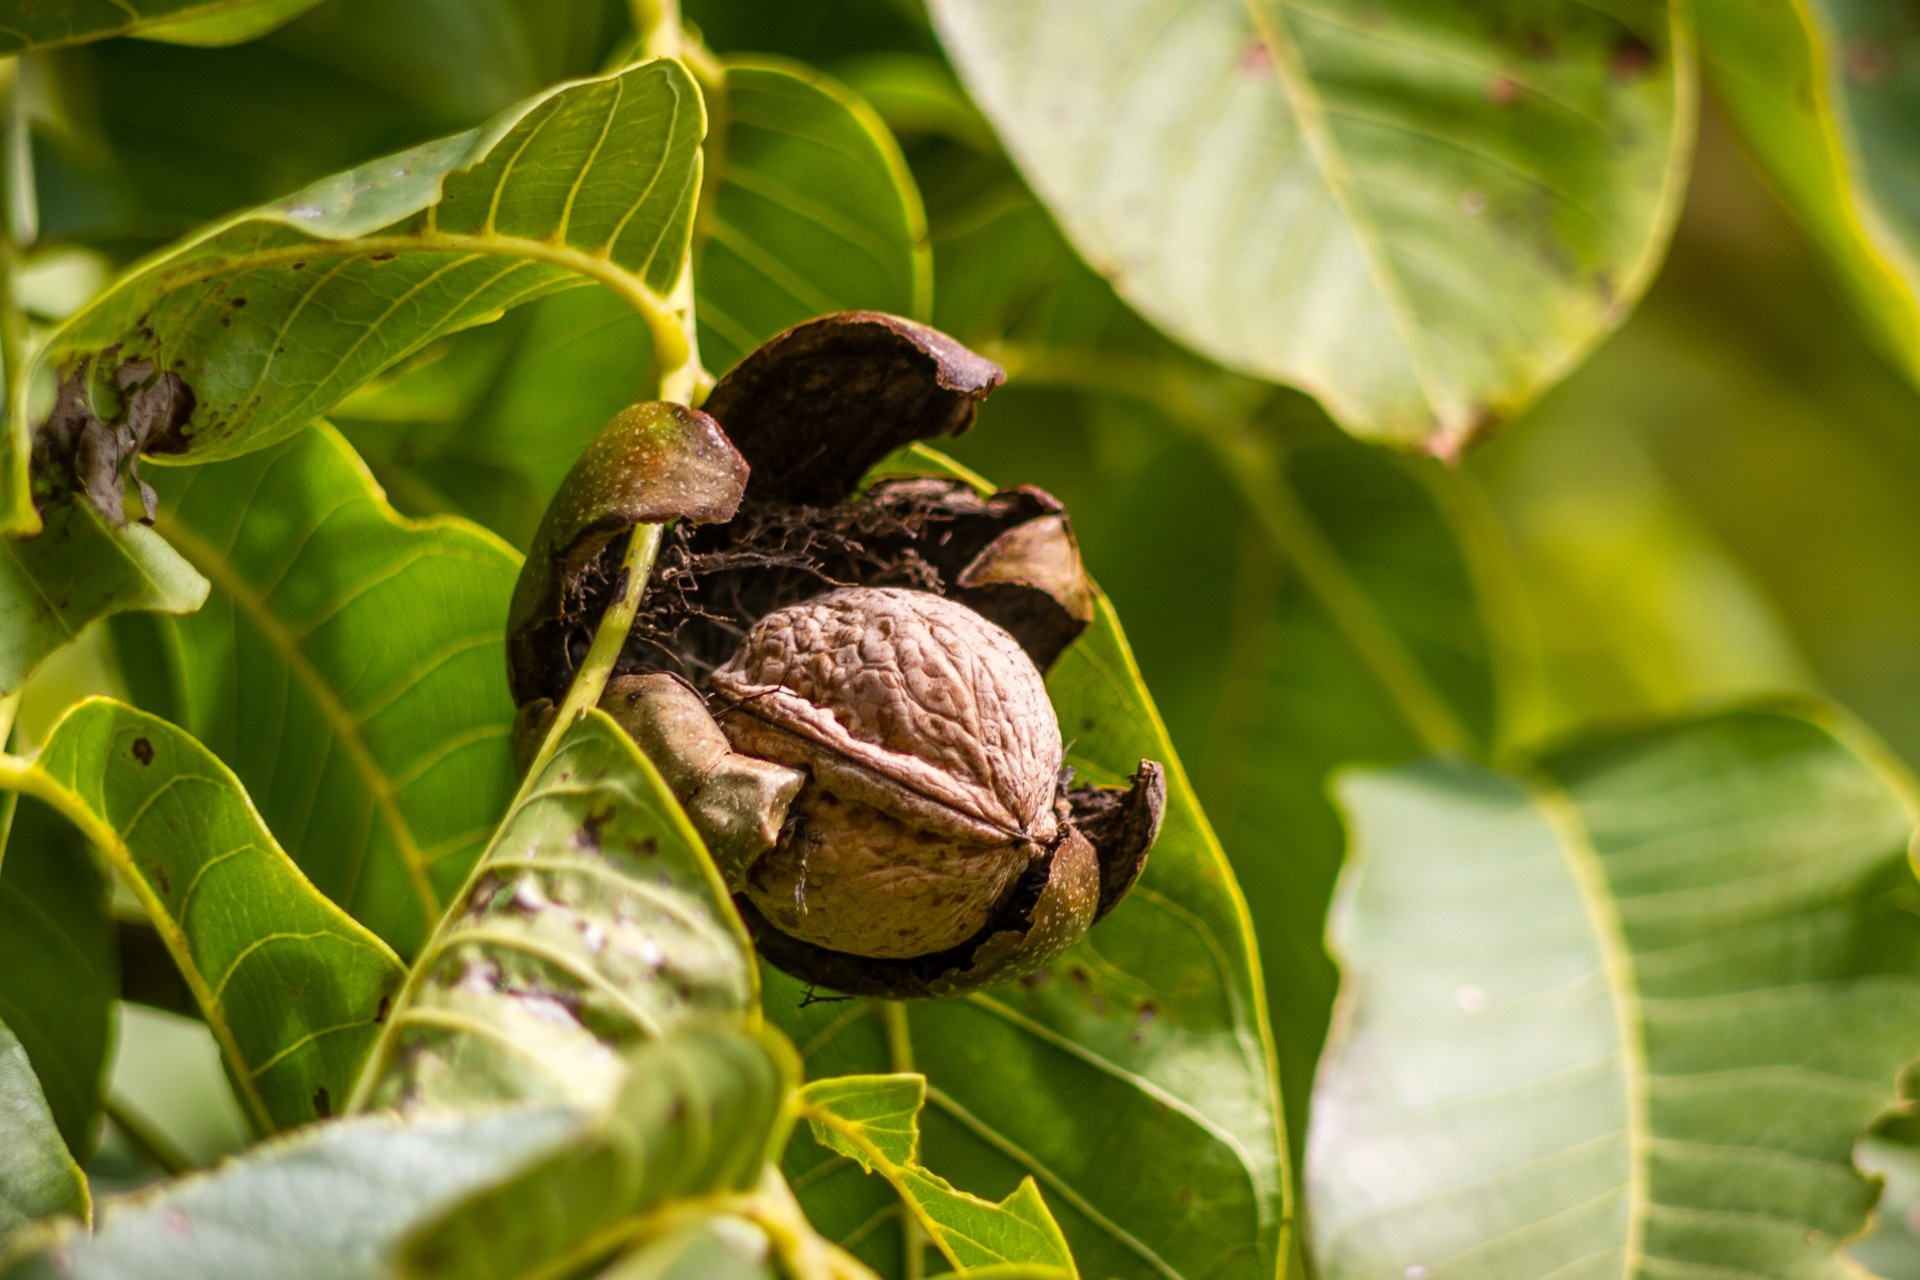
tree, nature, branch, open, plant, leaf, flower, wildlife, food, green, jungle, produce, insect, brown, botany, nut, yellow, flora, fauna, shell, invertebrate, walnut, close up, leaves, nuts, beige, rainforest, tasty, reveal, frisch, tropics, burst, macro photography, sleeve, come out